Edward Buk Ulreich

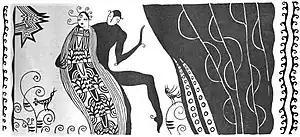
A drawing by Eduard Buk Ulreich, from the cover of a 1916 publication.

Edward Buk Ulreich (February 12, 1884 – July 17, 1966) was an American artist. Born in Hungary, his work includes murals at the United States Courthouse (Tallahassee, Florida, 1936) completed in 1939. His work is also at the National Museum of American Illustration.